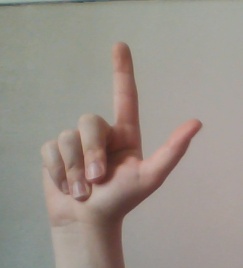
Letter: laam